National Museum of Archaeology, Malta

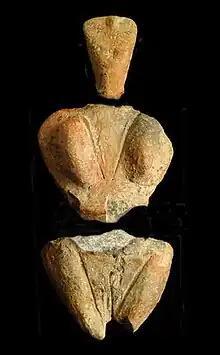

This room exhibits artefacts from the early Neolithic Period, including decorated pottery from the Għar Dalam, Grey Skorba, Red Skorba and Żebbuġ phases.